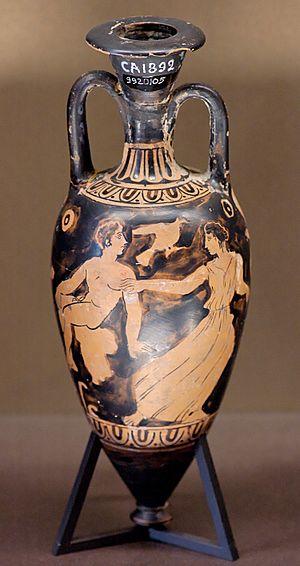
Jeune assis et une femme. Face A d'une amphorisque à figures rouges.